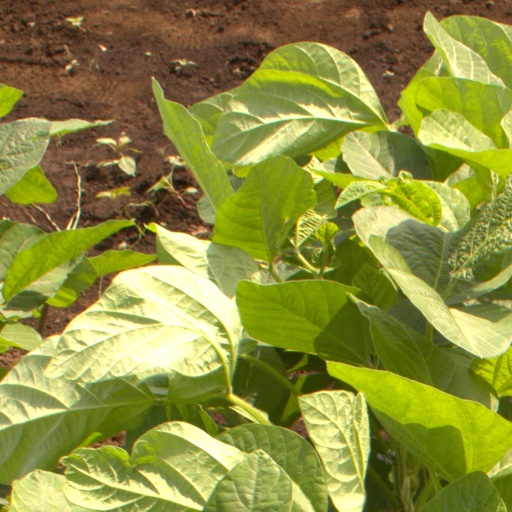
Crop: soybean